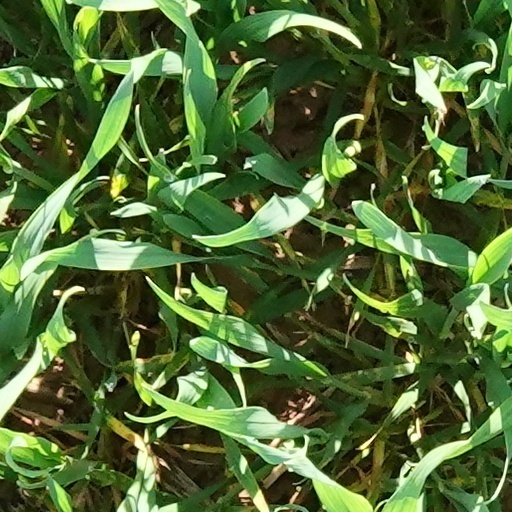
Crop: wheat